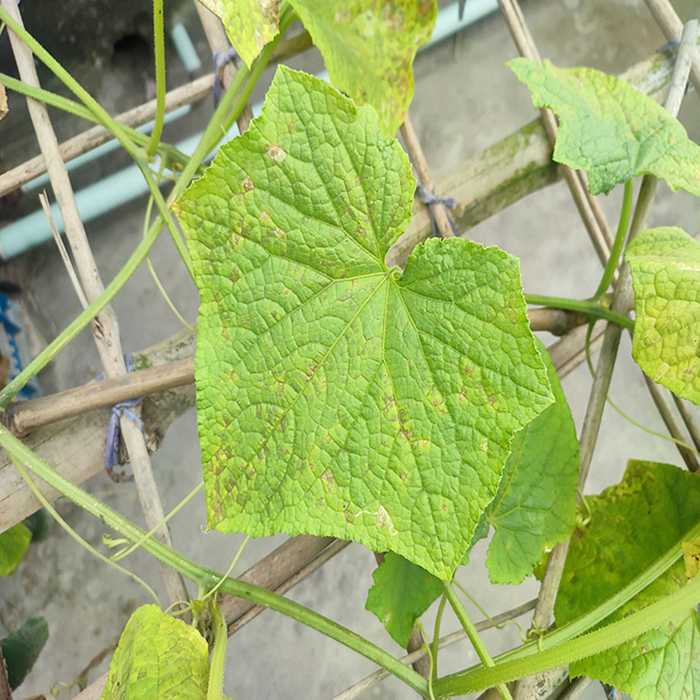
Plant: Cucumber
Label: Downy mildew